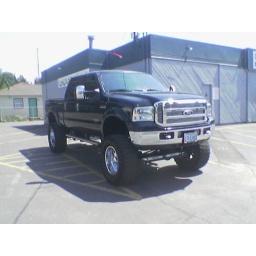
Camera phone pic of a huge ass truck, just got done putting 4 10' subs in the bed of the truck